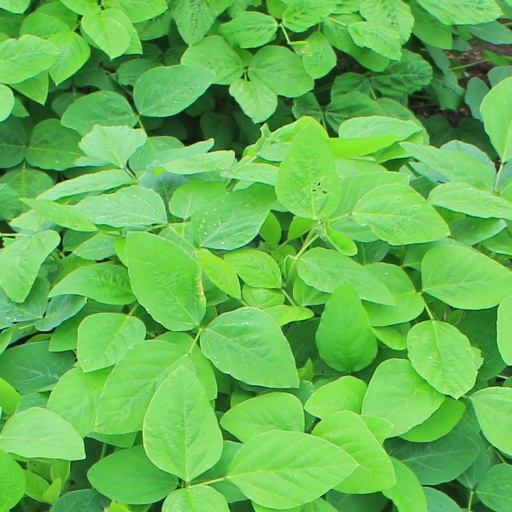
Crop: soybean